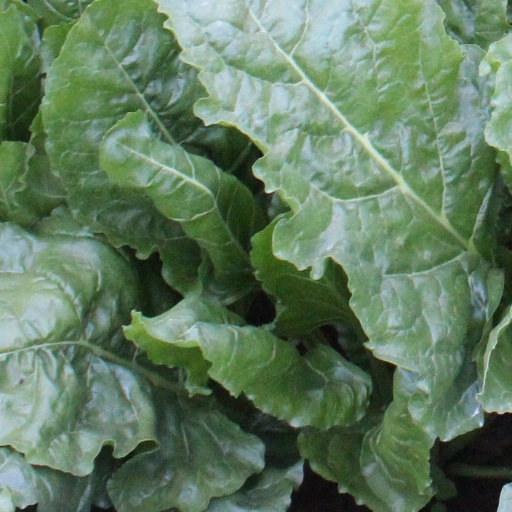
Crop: sugar beet